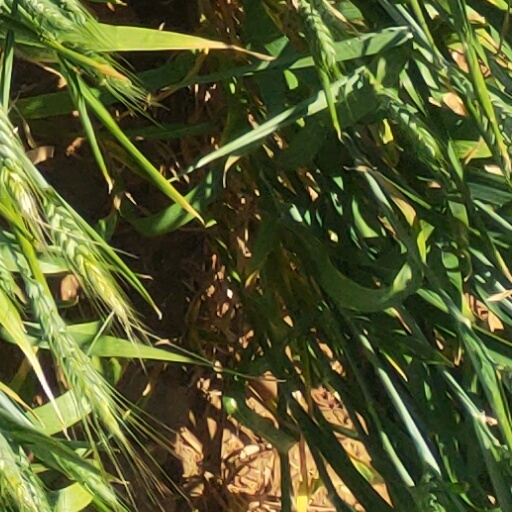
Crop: wheat